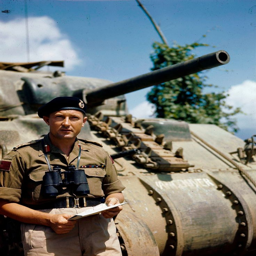
the commander of the 5th canadian armored division